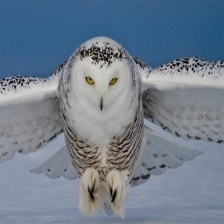
Species: SNOWY OWL
Scientific name: BUBO SCANDIACUS
ImageNet parent category: great_grey_owl